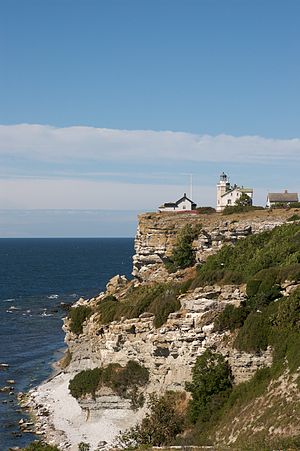
Stora Karlsö
Fyrtårnet på Stora Karlsö
Stora Karlsö er en ø i Gotlands kommune i Gotlands län i Sverige, beliggende cirka seks kilometer ud for Gotlands vestkyst. Øen strækker sig 1,5 km fra nord mod syd og 2 km fra øst mod vest. Stora Karlsö er et naturreservat og øen er, efter Yellowstone National Park i USA, verdens næstældste naturbeskyttede område. Øen er blandt andet kendt for sit rige fugleliv og de mange orkidéer. Der sejler båd til øen fra Klintehamn på Gotland i månederne fra maj til september. På øen findes der restaurant, vandrerhjem og mulighed for at overnatte i det gamle fyrtårn.